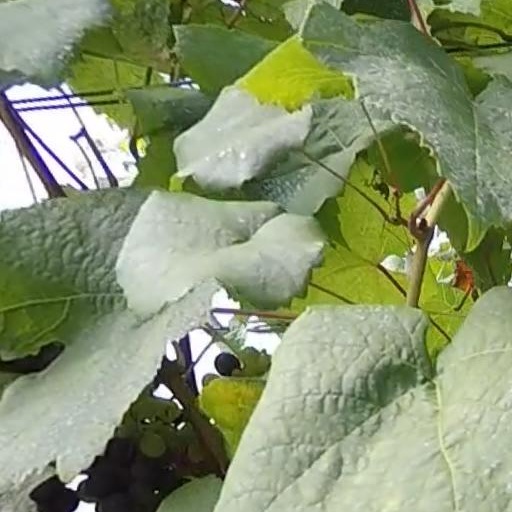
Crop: grape